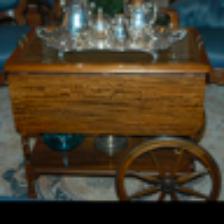
Label: NonHuman